Ludwig Willroider

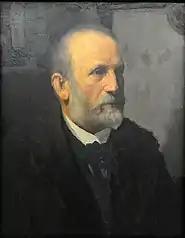
Ludwig Willroider; portrait by (c.1900)

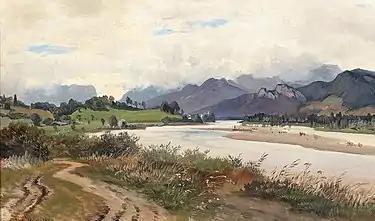
Motif from Salzburg

Ludwig Willroider (11 January 1845, in Villach – 22 May 1910, in Bernried am Starnberger See) was an Austrian landscape painter and etcher.